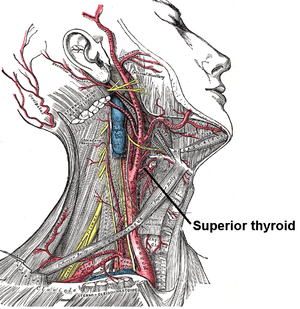
L'artère thyroïdienne supérieure.
L'artère thyroïdienne supérieure ou ATS naît de l'artère carotide externe juste en dessous de la grande corne de l'os hyoïde et s'achève dans la glande thyroïde.